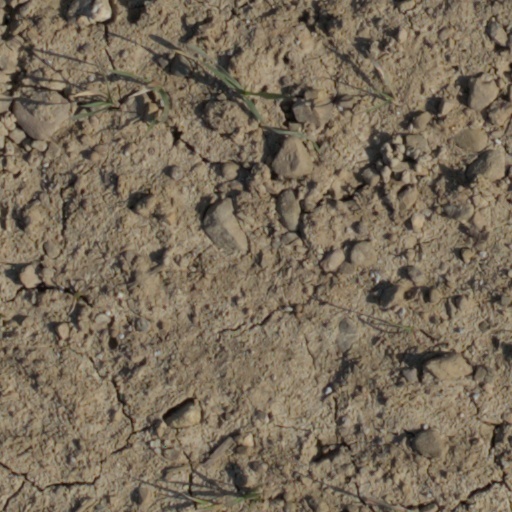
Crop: wheat